Korean alcoholic drinks

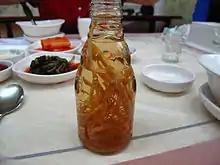
"Insamju" (ginseng wine)

Beer (called "maekju") was introduced to Korea by Europeans, and there are several breweries in South Korea.